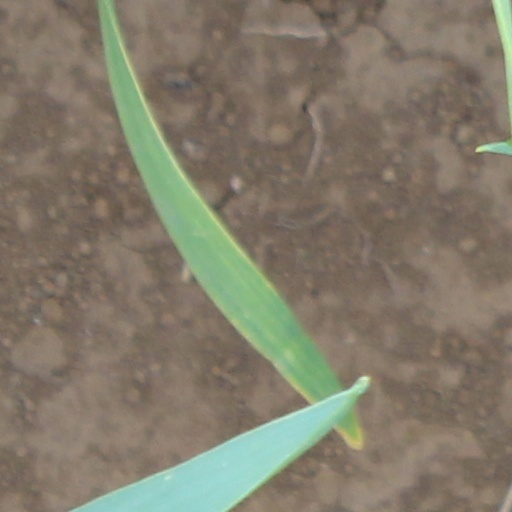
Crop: wheat